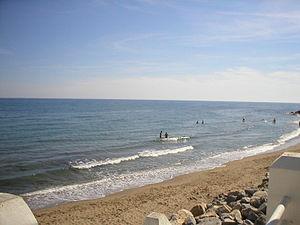
La Costa del Sol est le littoral méditerranéen du Sud de l'Espagne, en Andalousie, compris entre la pointe de Tarifa et le cap de Gata.
La Plage de Calahonda est une plage située entre les territoires communaux de Mijas et Marbella, sur la Costa del Sol dans la province de Málaga, en Espagne. Il s'agit d'une plage semi-urbaine de sable doré située entre le Puerto de Cabopino et la Playa de El Bombo.